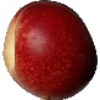
Label: Nectarine 1